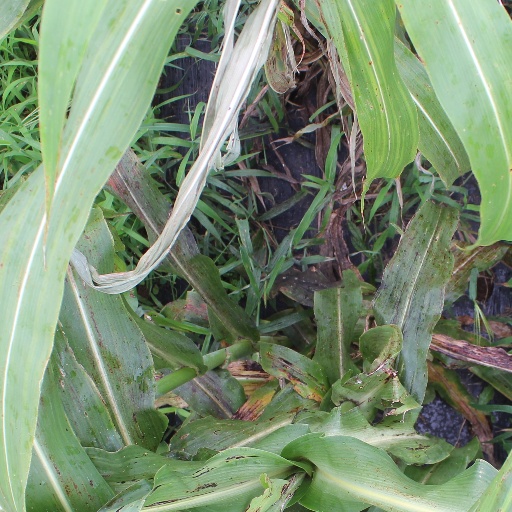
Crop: sorghum